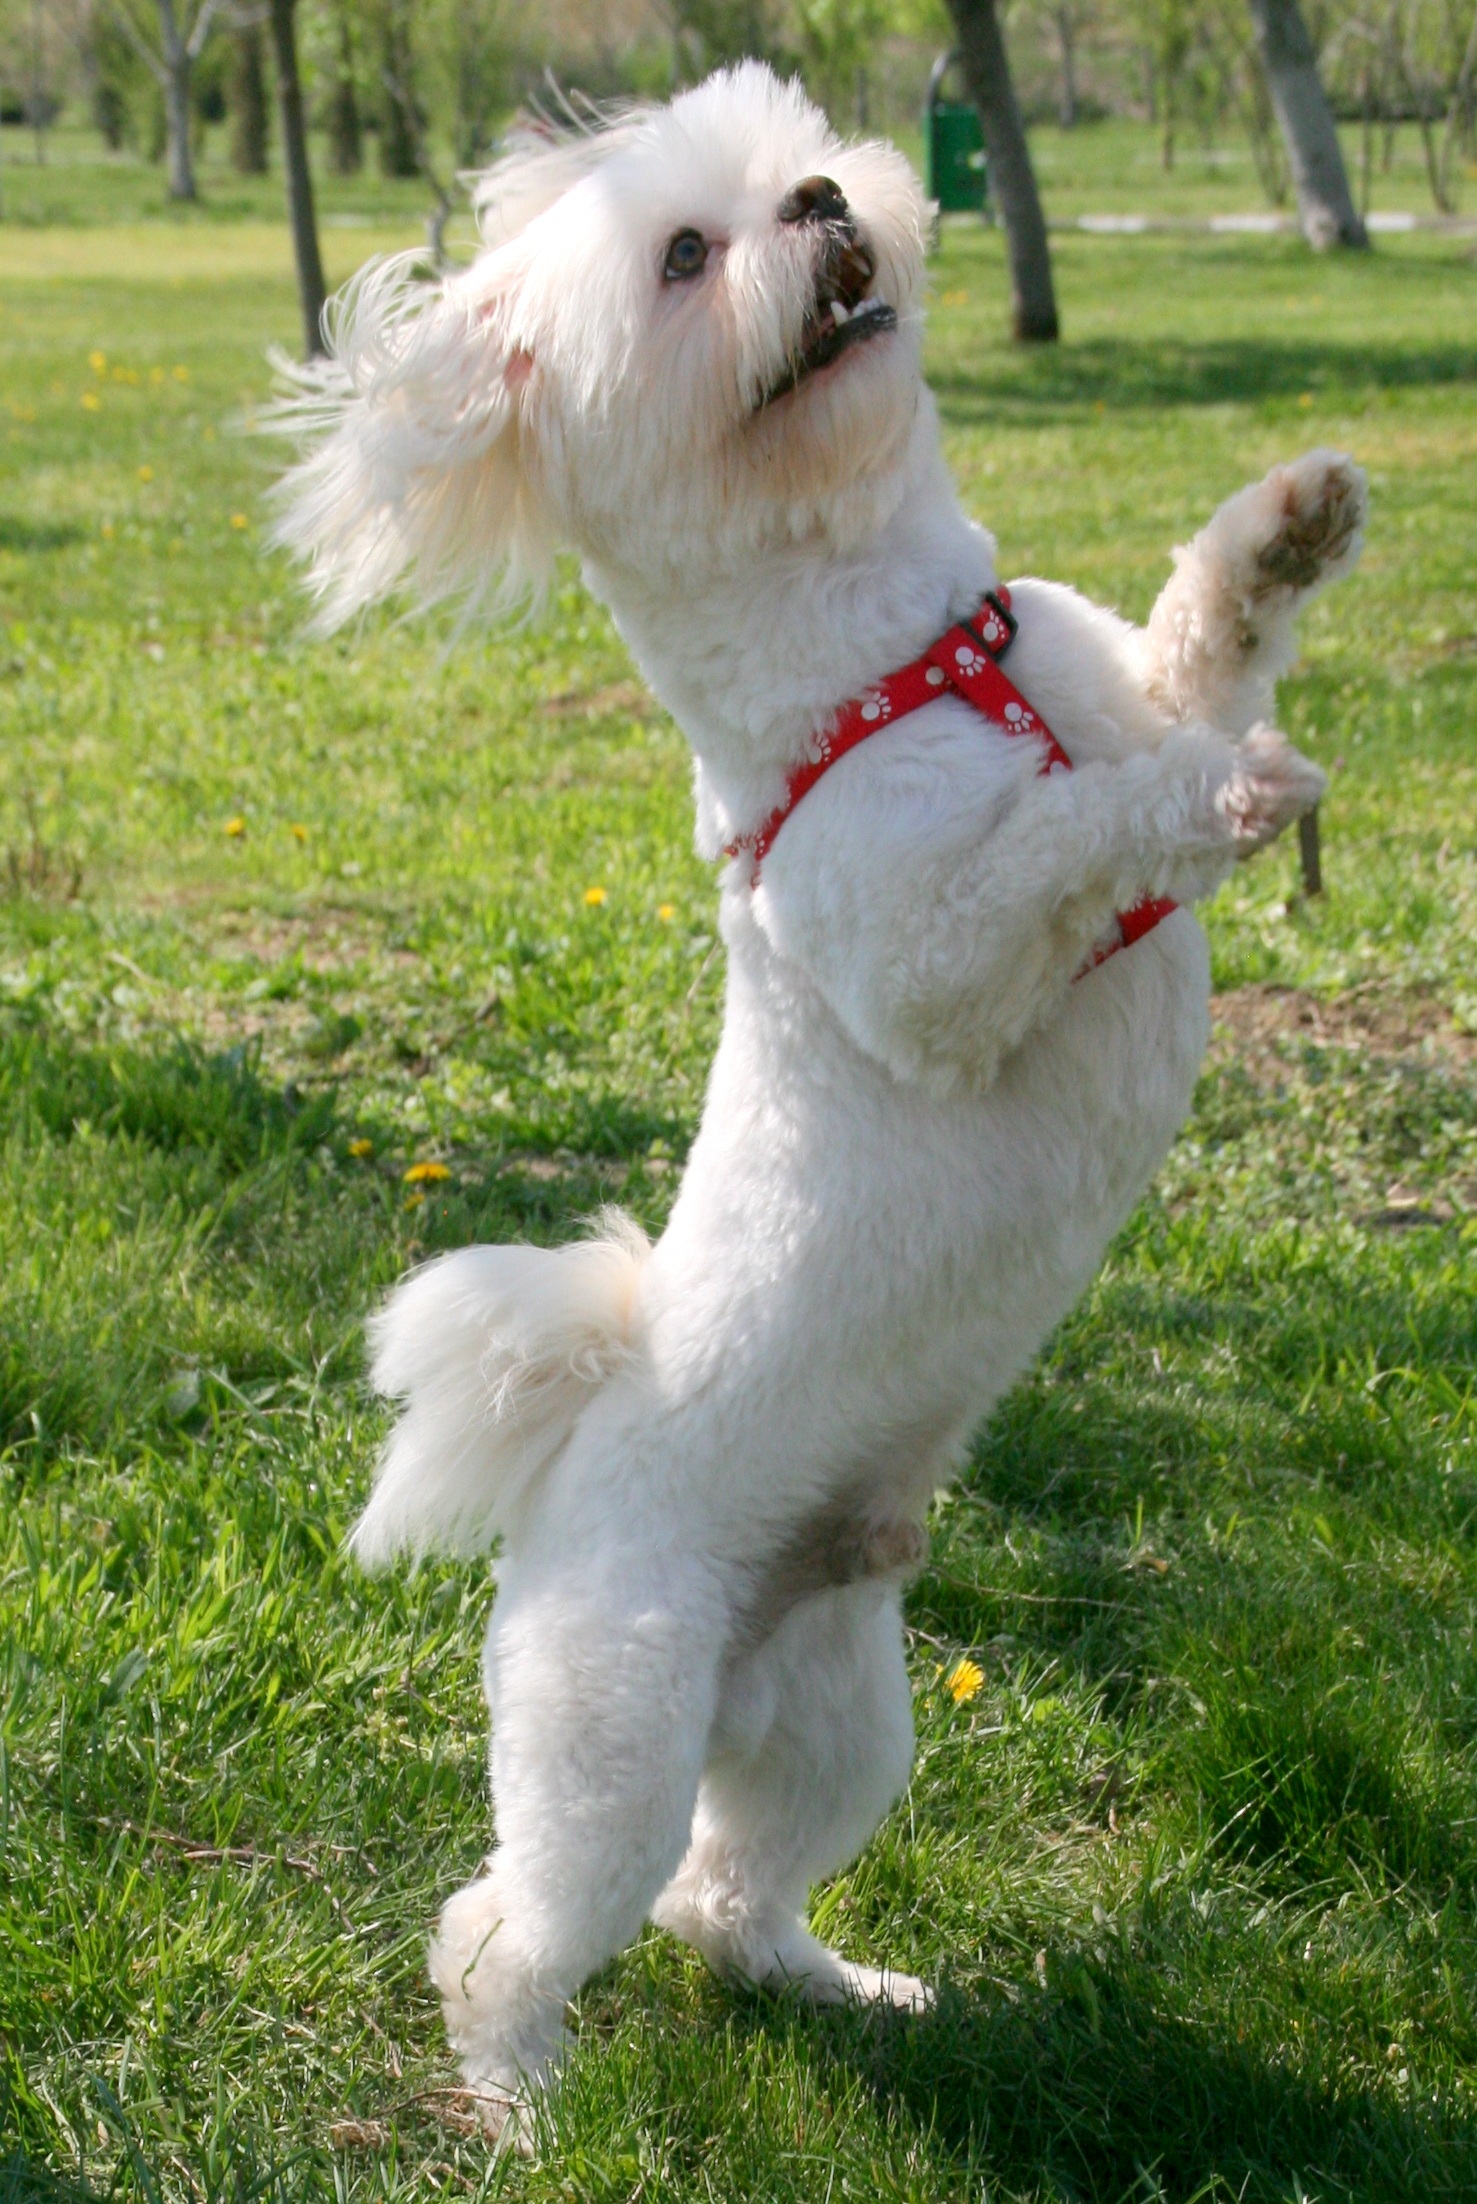
white, play, dog, pet, dance, mammal, vertebrate, dog breed, maltese, bichon, bichon frise, bolognese, coton de tulear, havanese, dog like mammal, west highland white terrier, dandie dinmont terrier, l wchen, dog crossbreeds, poodle crossbreed